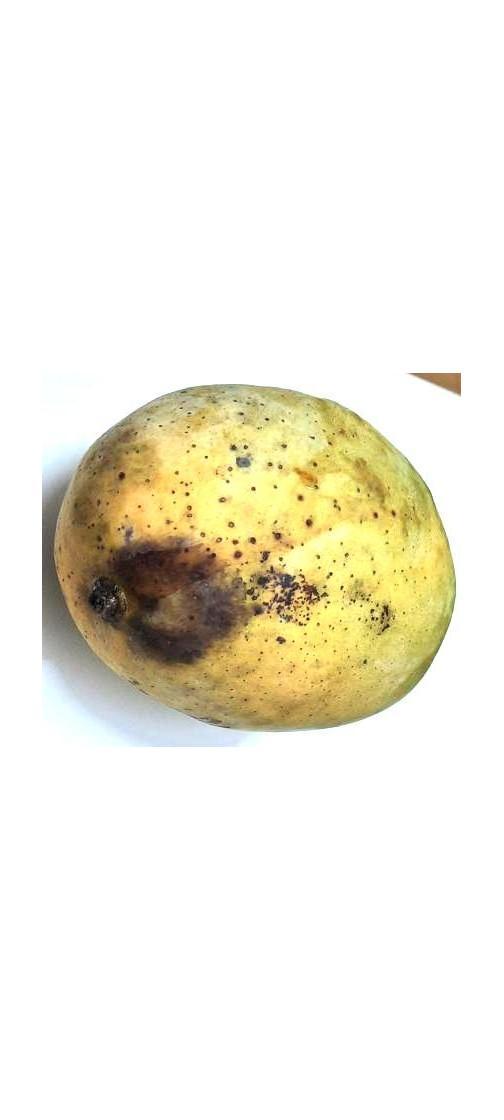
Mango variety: Fazli Classic